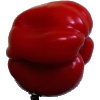
Label: Pepper Red 1